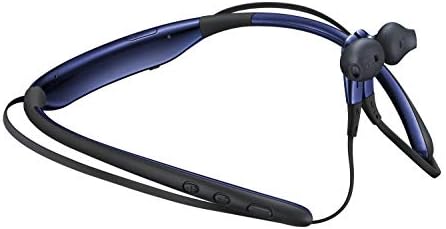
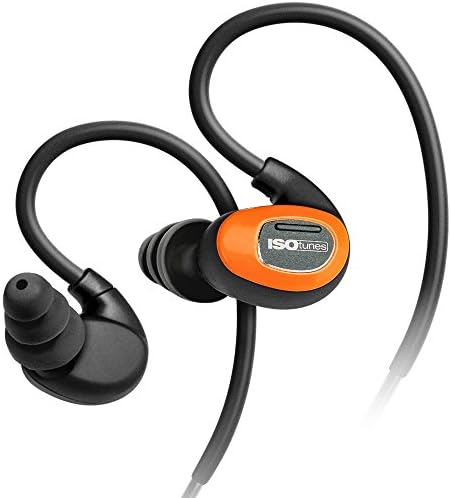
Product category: headphones
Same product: no